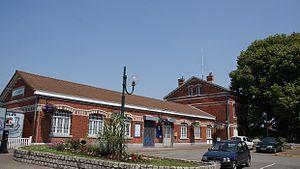
La Gare
La gare de Corbehem est une gare ferroviaire française de la ligne de Paris-Nord à Lille, située sur le territoire de la commune de Corbehem dans le département du Pas-de-Calais, en région Hauts-de-France.
Corbehem est une commune française située dans le département du Pas-de-Calais en région Hauts-de-France.